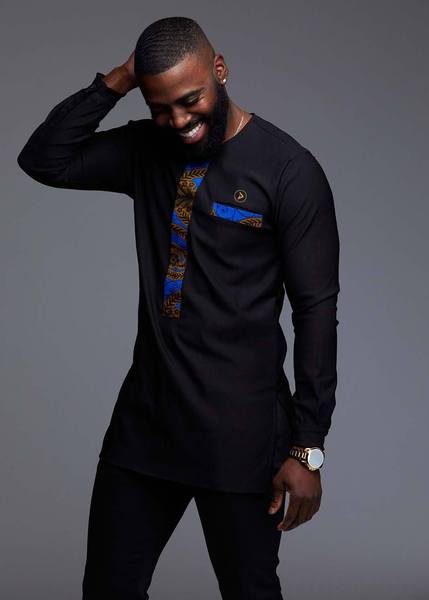
Gender: men